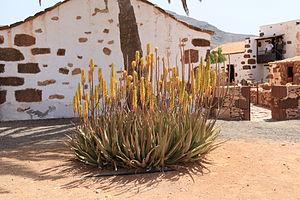
L'Aloe vera est une espèce d'aloès d'origine incertaine mais cultivée de longue date en région méditerranéenne, Afrique du Nord, aux îles Canaries et au Cap-Vert. Utilisé depuis l'Antiquité, l’Aloe vera a été adopté dans les médecines traditionnelles de nombreuses régions chaudes du monde, d'Europe, du Moyen-Orient et d'Afrique du Nord d'abord, puis d'Inde, de Chine et d'Asie essentiellement après le Xᵉ siècle et d'Amérique après le XVIIᵉ siècle. Actuellement, le gel d'aloès entre principalement dans la composition de cosmétiques ou de boissons.